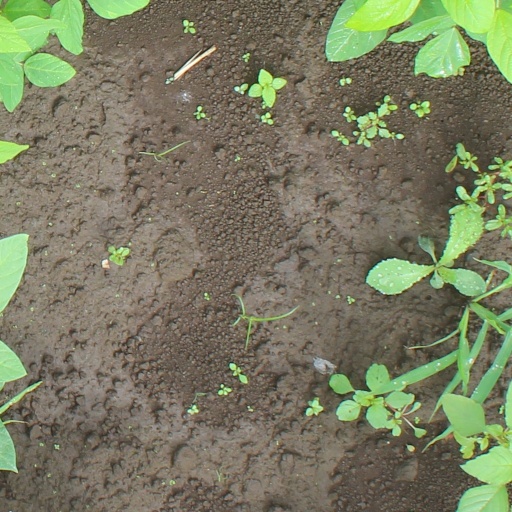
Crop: soybean